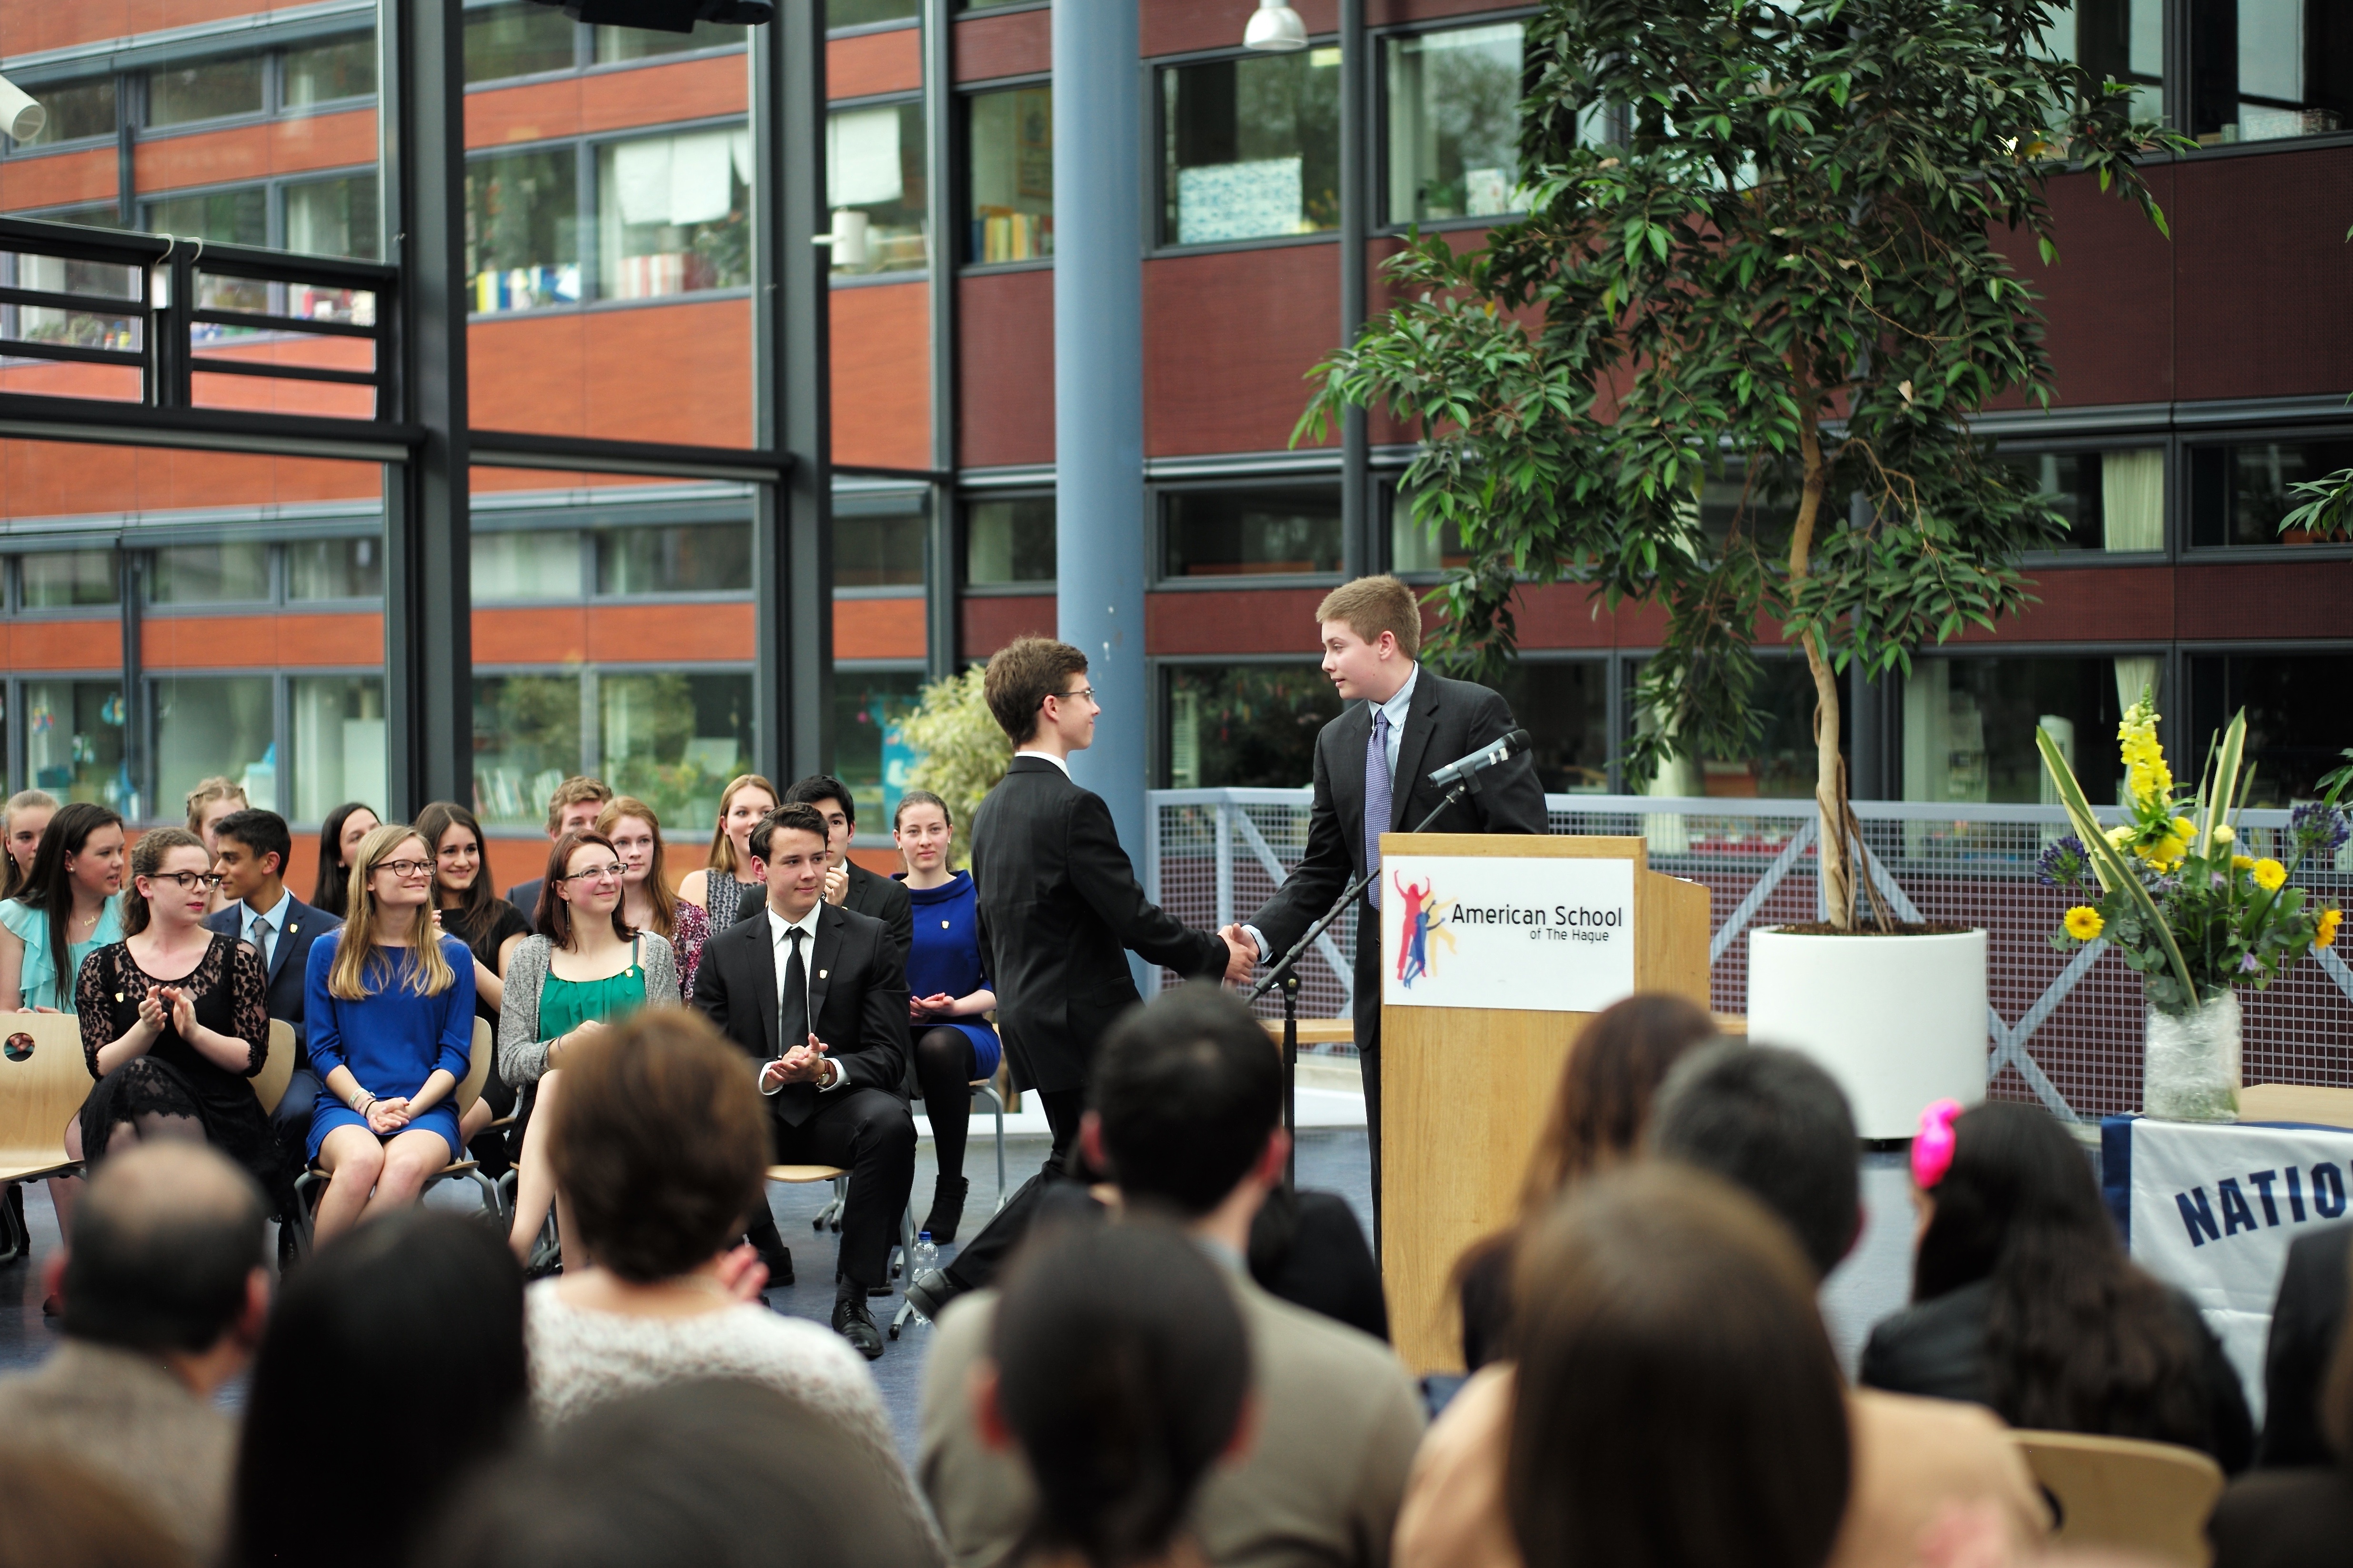
crowd, ash, 2015, national, holland, hague, netherlands, m, american, society, honor, school, leica, 240, nhs, induction